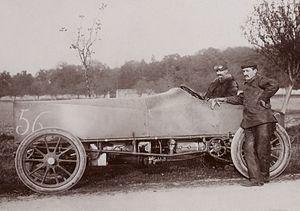
[Collection Jules Beau. Photographie sportive]
Gobron-Brillié est un constructeur automobile français fondé en 1898 par l'ingénieur français Eugène Brillié et l'industriel français Gustave Gobron. L'entreprise disparait en 1930, mais Brillié est parti, déjà en 1903.